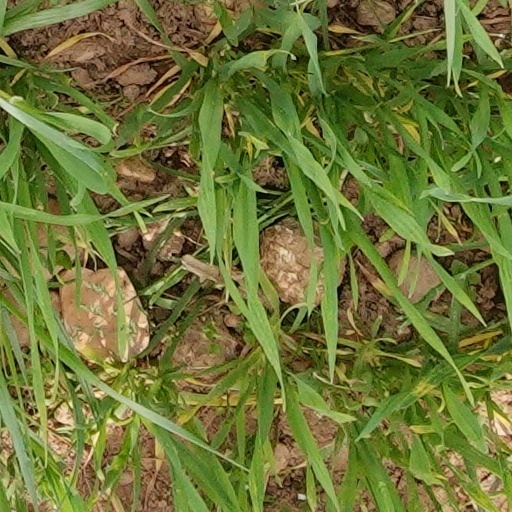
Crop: wheat